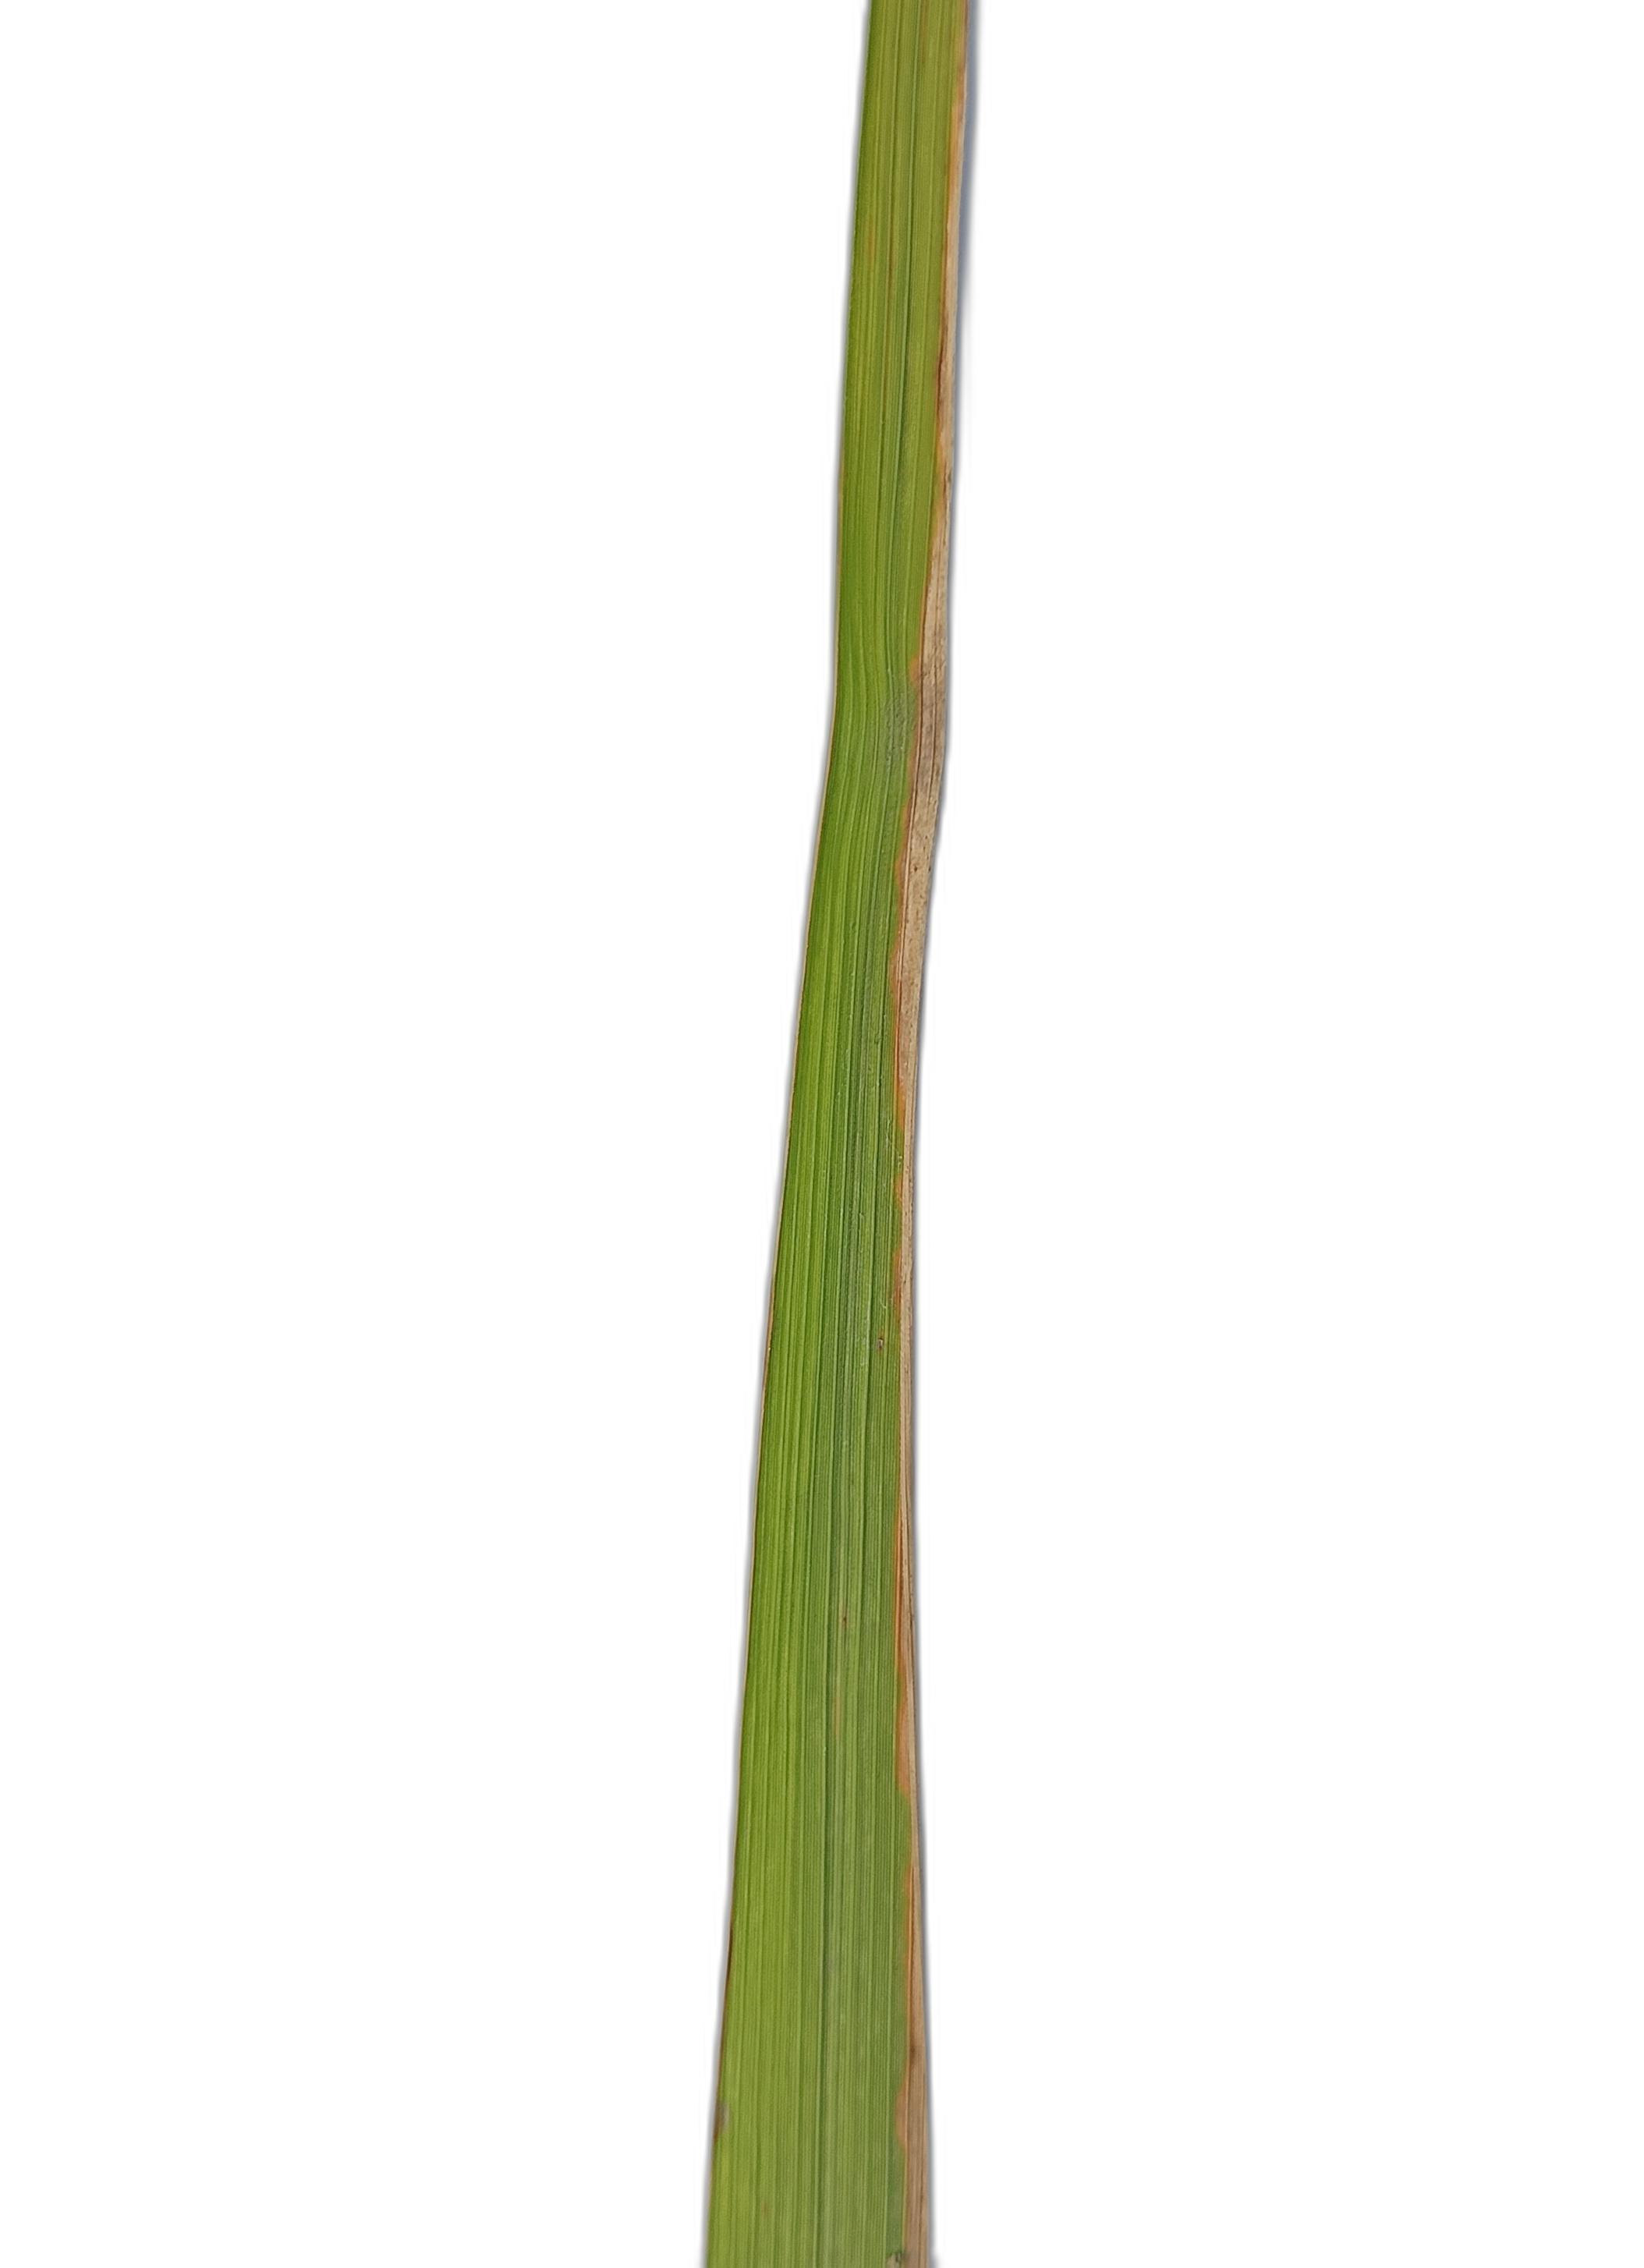
Label: Leaf Scald